Paul Green (footballer, born 1983)

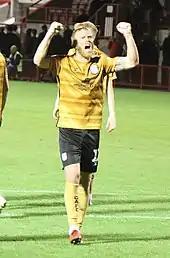
Green with Crewe Alexandra in 2019

On 11 January 2018 Green was signed on loan by Crewe Alexandra in League Two for the rest of the 2017–18 season. He scored his first Crewe goal (a penalty) in a 1–4 win away at Lincoln City on 24 February.